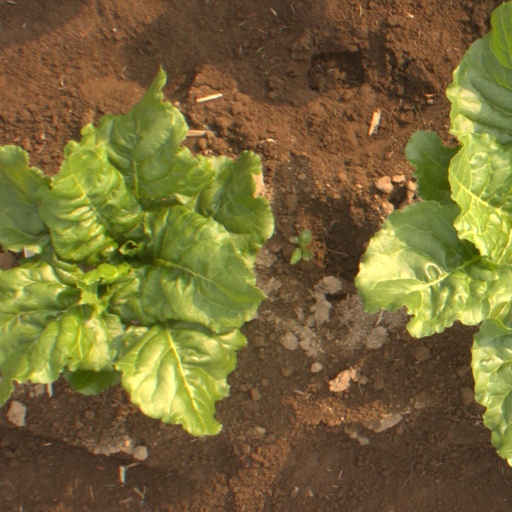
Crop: sugar beet